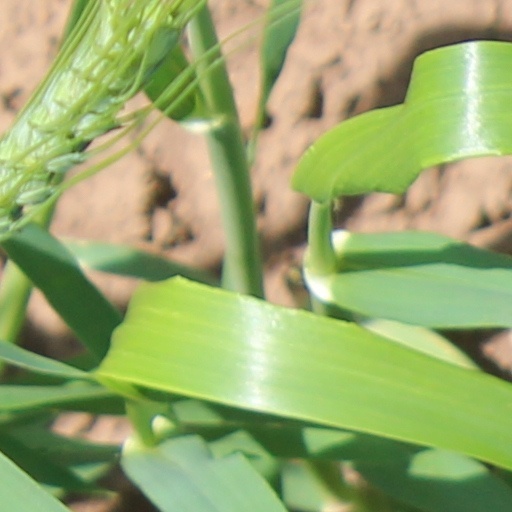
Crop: wheat